Hna Yauk Htae Nay Chin Tal

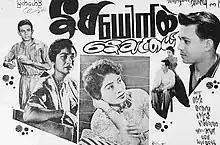
Film poster

Hna Yauk Htae Nay Chin Tal is a 1962 Burmese black-and-white drama film, directed by U Tin Yu starring Win Oo(In his lead role debut), Tin Tin Mu, Aung Moe and Daisy Kyaw Win.